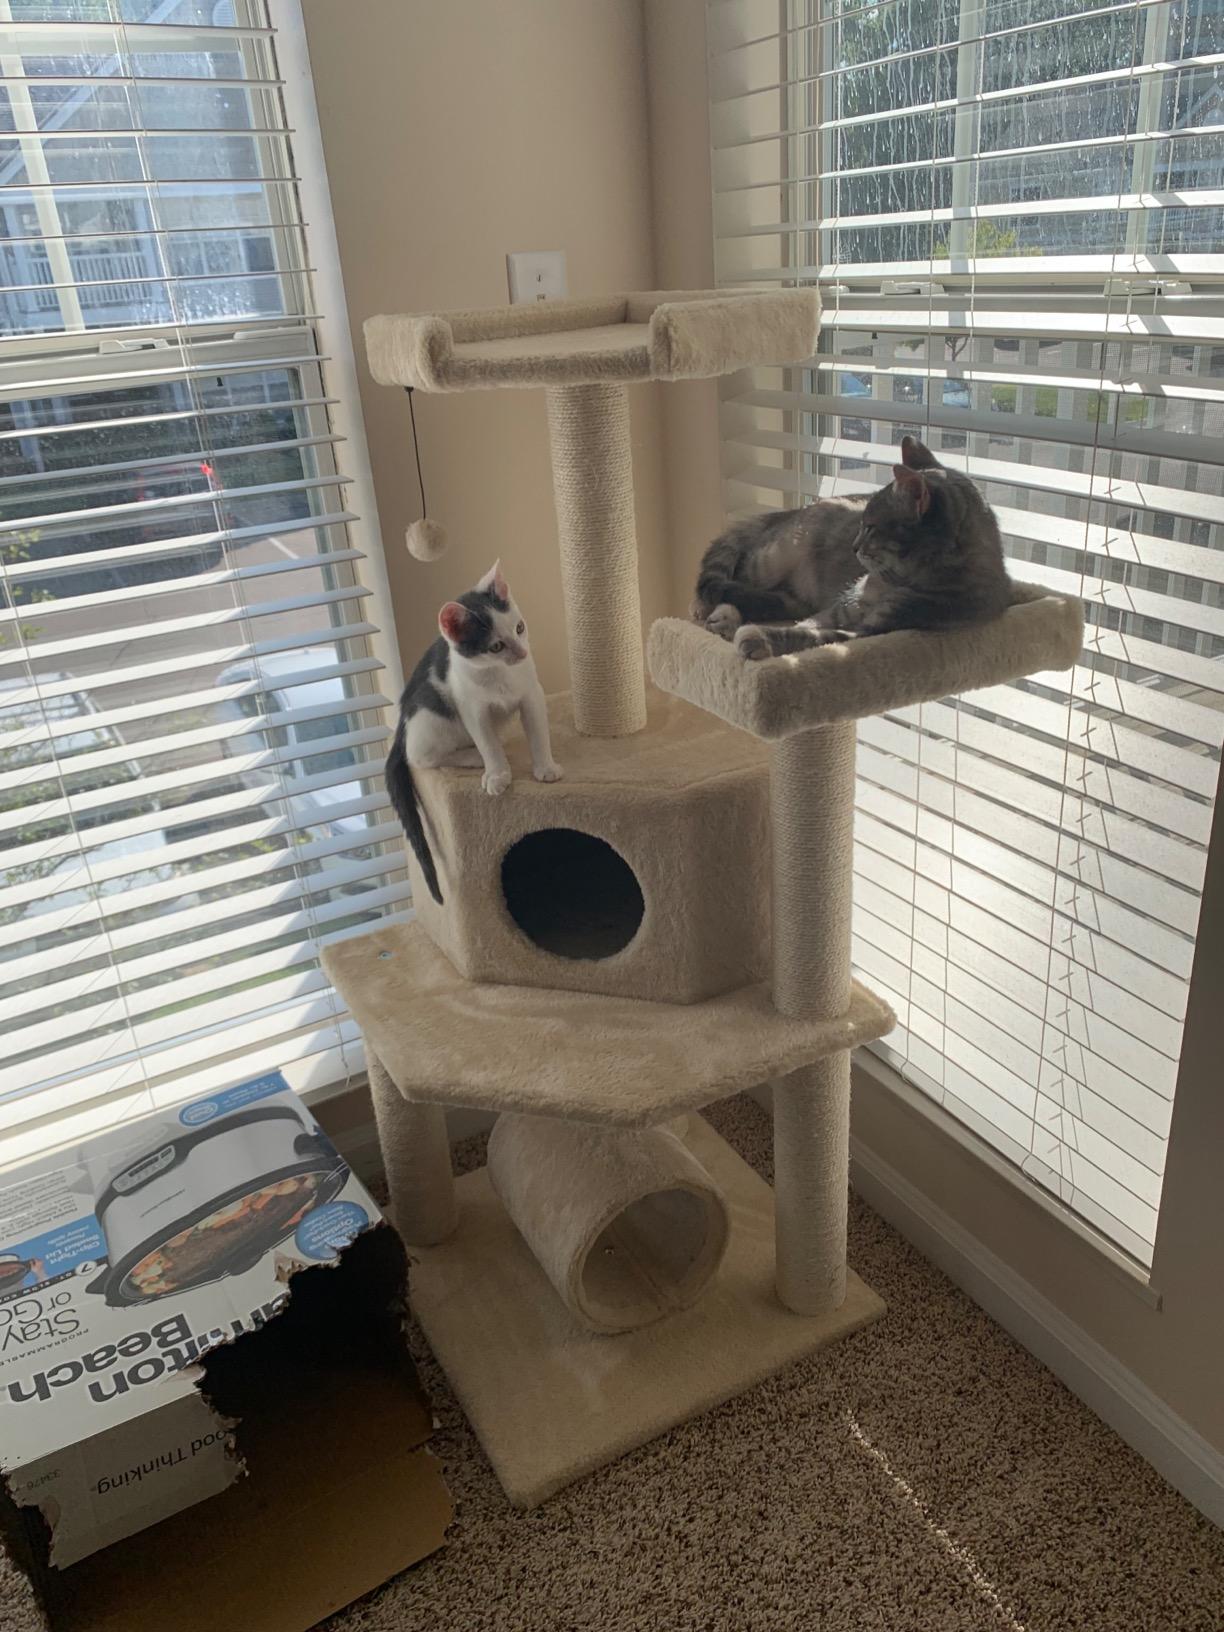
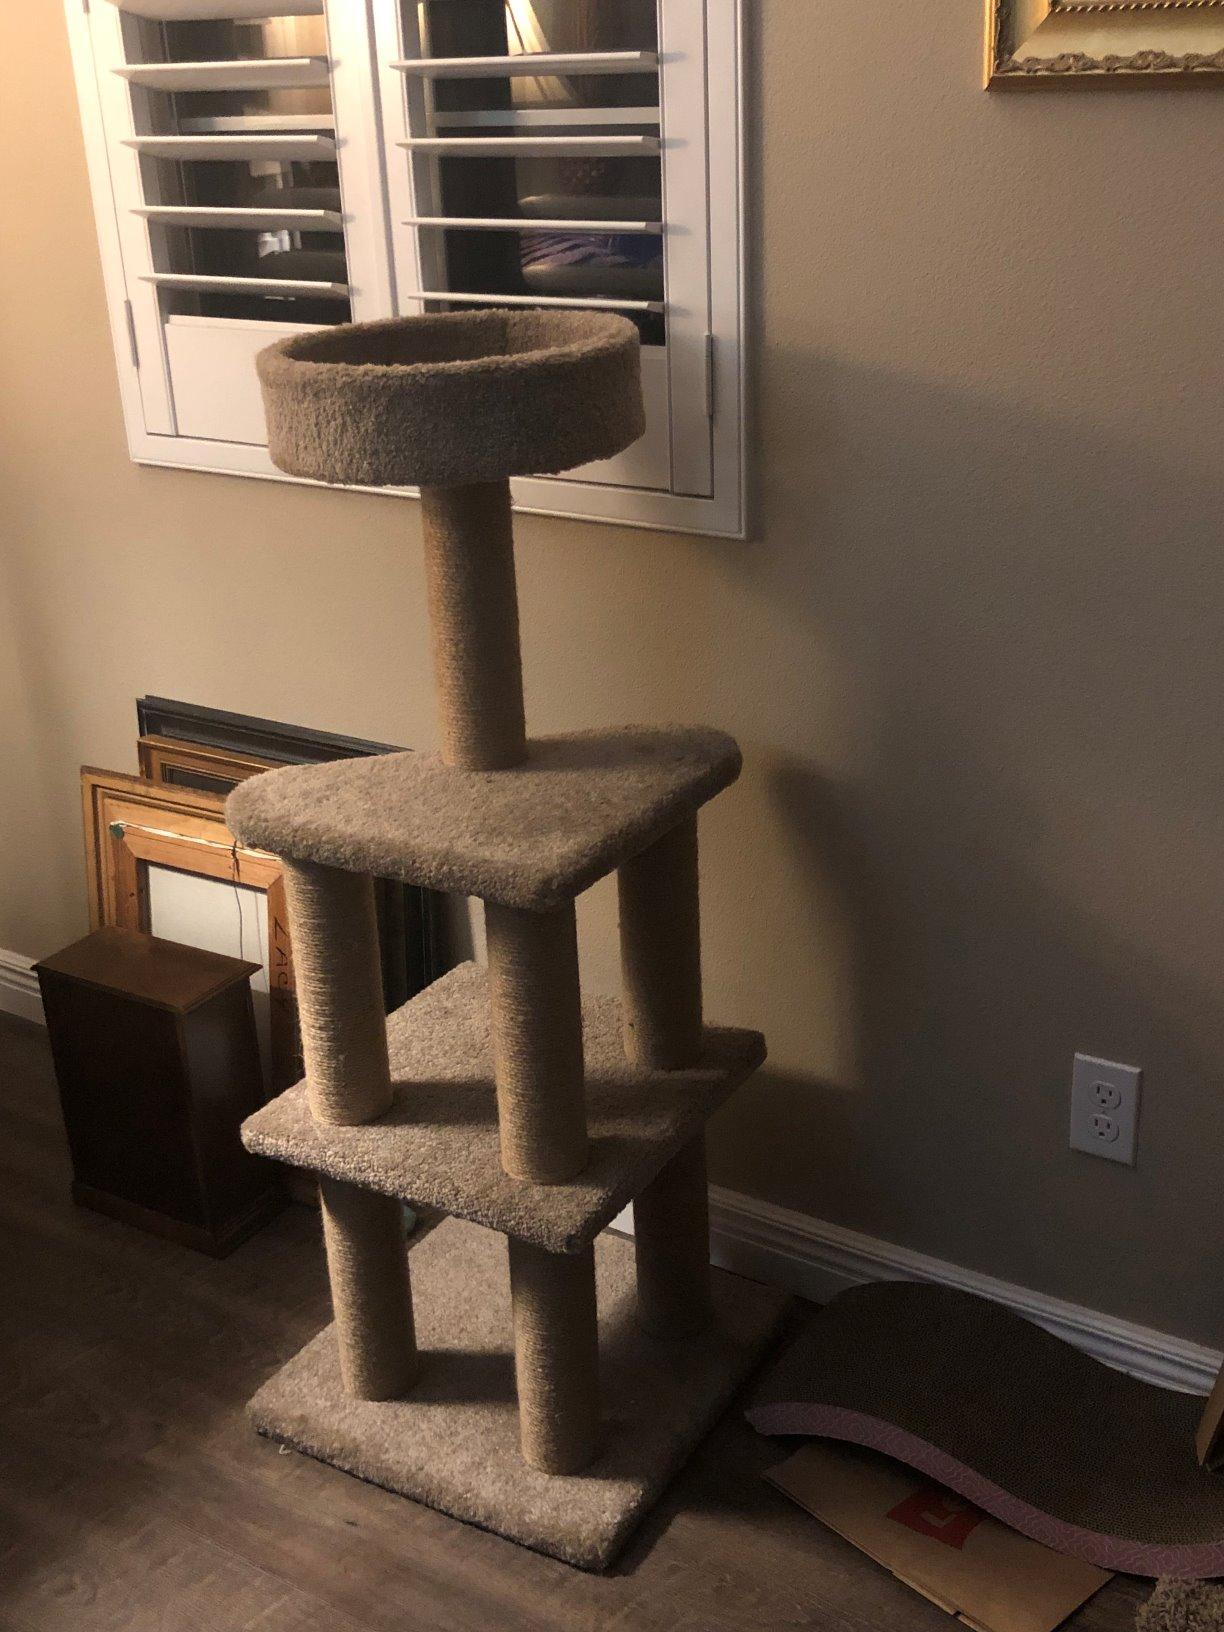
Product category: items_cat tree
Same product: no